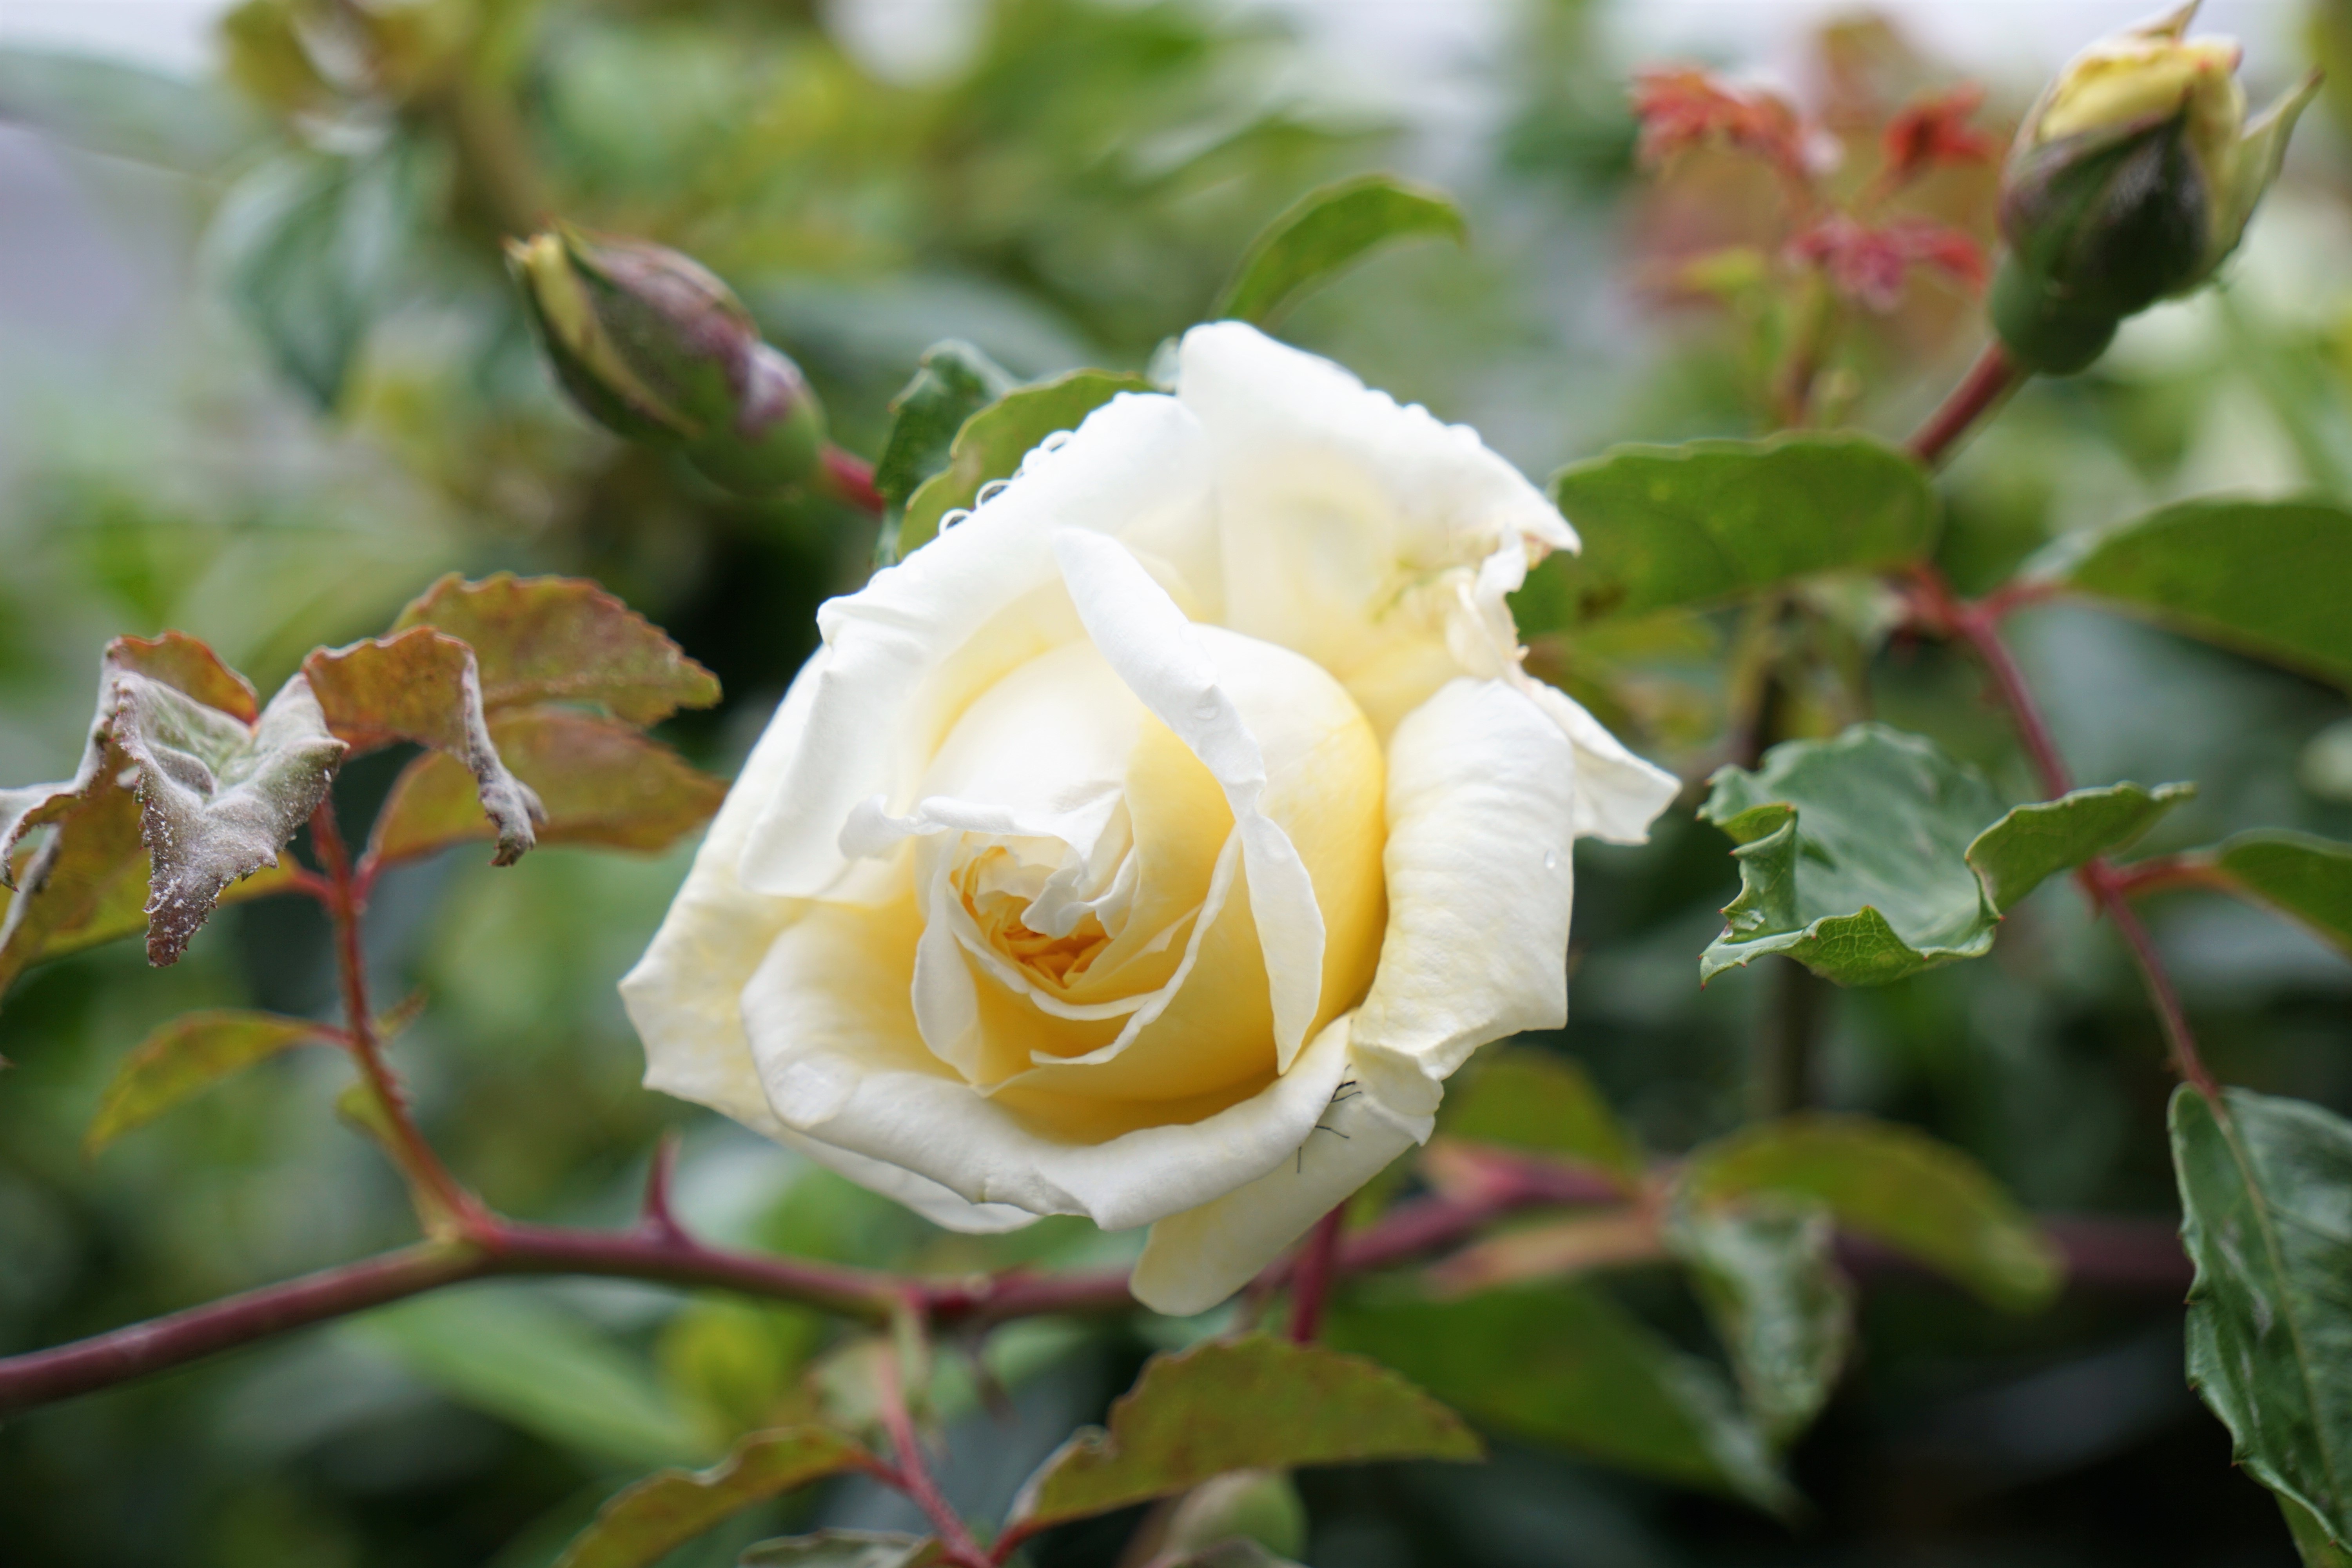
nature, plant, flower, petal, rose, botany, garden, pink, flora, shrub, flowering, floribunda, white rose, flowering plant, garden roses, rose family, land plant, rose order